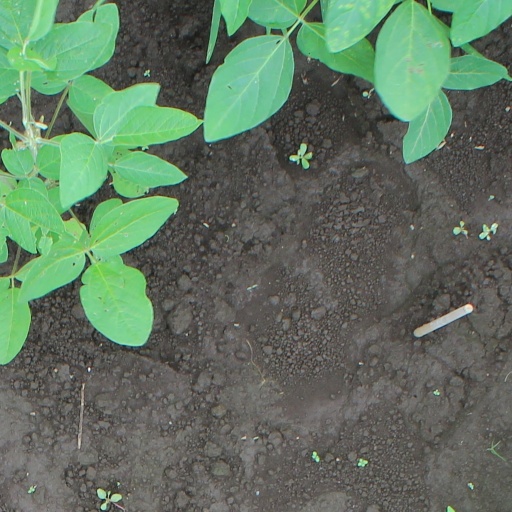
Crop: soybean